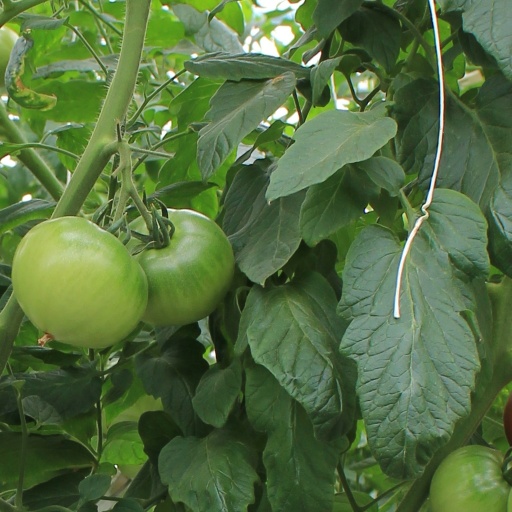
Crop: tomato